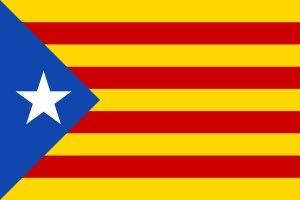
L'estelada est le drapeau qui symbolise la revendication de l'indépendance de la Catalogne et des pays catalans par rapport à l'Espagne et la France. Elle se compose d'une senyera à laquelle on a ajouté un triangle au guindant portant une étoile au centre.
La Catalogne, nationalité et communauté autonome du nord-est de l’Espagne née en tant que réalité nationale par la réunion politique de plusieurs comtés de l'ancienne marche d'Espagne carolingienne entre le IXᵉ siècle et le XIIᵉ siècle sous l'autorité de la maison de Barcelone. La principauté de Catalogne ainsi constituée devient progressivement un État à la fin du Moyen Âge, avec ses institutions comme les Corts, son droit compilé dans les Usatges, constitutions et autres droits, ou encore sa langue, le catalan, qui se constitue en langue administrative, juridique et littéraire à partir du XIIᵉ siècle. Par le système politique de monarchie pactiste, la Catalogne conserve ses spécificités institutionnels, coutumiers et juridictionnels, au sein de la couronne d'Aragon puis de la monarchie d'Espagne, jusqu'aux décrets de Nueva Planta de 1715 et 1716 et l'imposition de l'absolutisme.
Le catalanisme est un courant de pensée politique et culturel qui vise à préserver et à promouvoir l'identité et les valeurs propres et distinctives de la Catalogne : ses traditions, sa culture, sa langue ainsi que ses droits historiques. Le catalanisme est apparu au cours du XIXᵉ siècle, accompagnant le mouvement culturel romantique de la Renaixença et débouchant dans un premier temps sur une conception politique régionaliste. Plus tard, certains courants du catalanisme évoluent vers une option de nationalisme catalan, mouvement politique prenant forme au début du XXᵉ siècle, revendiquant la qualité de nation pour la Catalogne et sa reconnaissance en termes politique.
Le Territoire libre catalan est le territoire des municipalités et des comarques de la Catalogne qui ont voté une résolution demandant au Gouvernement et au Parlement catalans de promulguer des nouvelles lois pour doter la Catalogne des structures nécessaires pour devenir un État. Ces résolutions précisent que, de façon provisoire, la législation espagnole reste en vigueur.